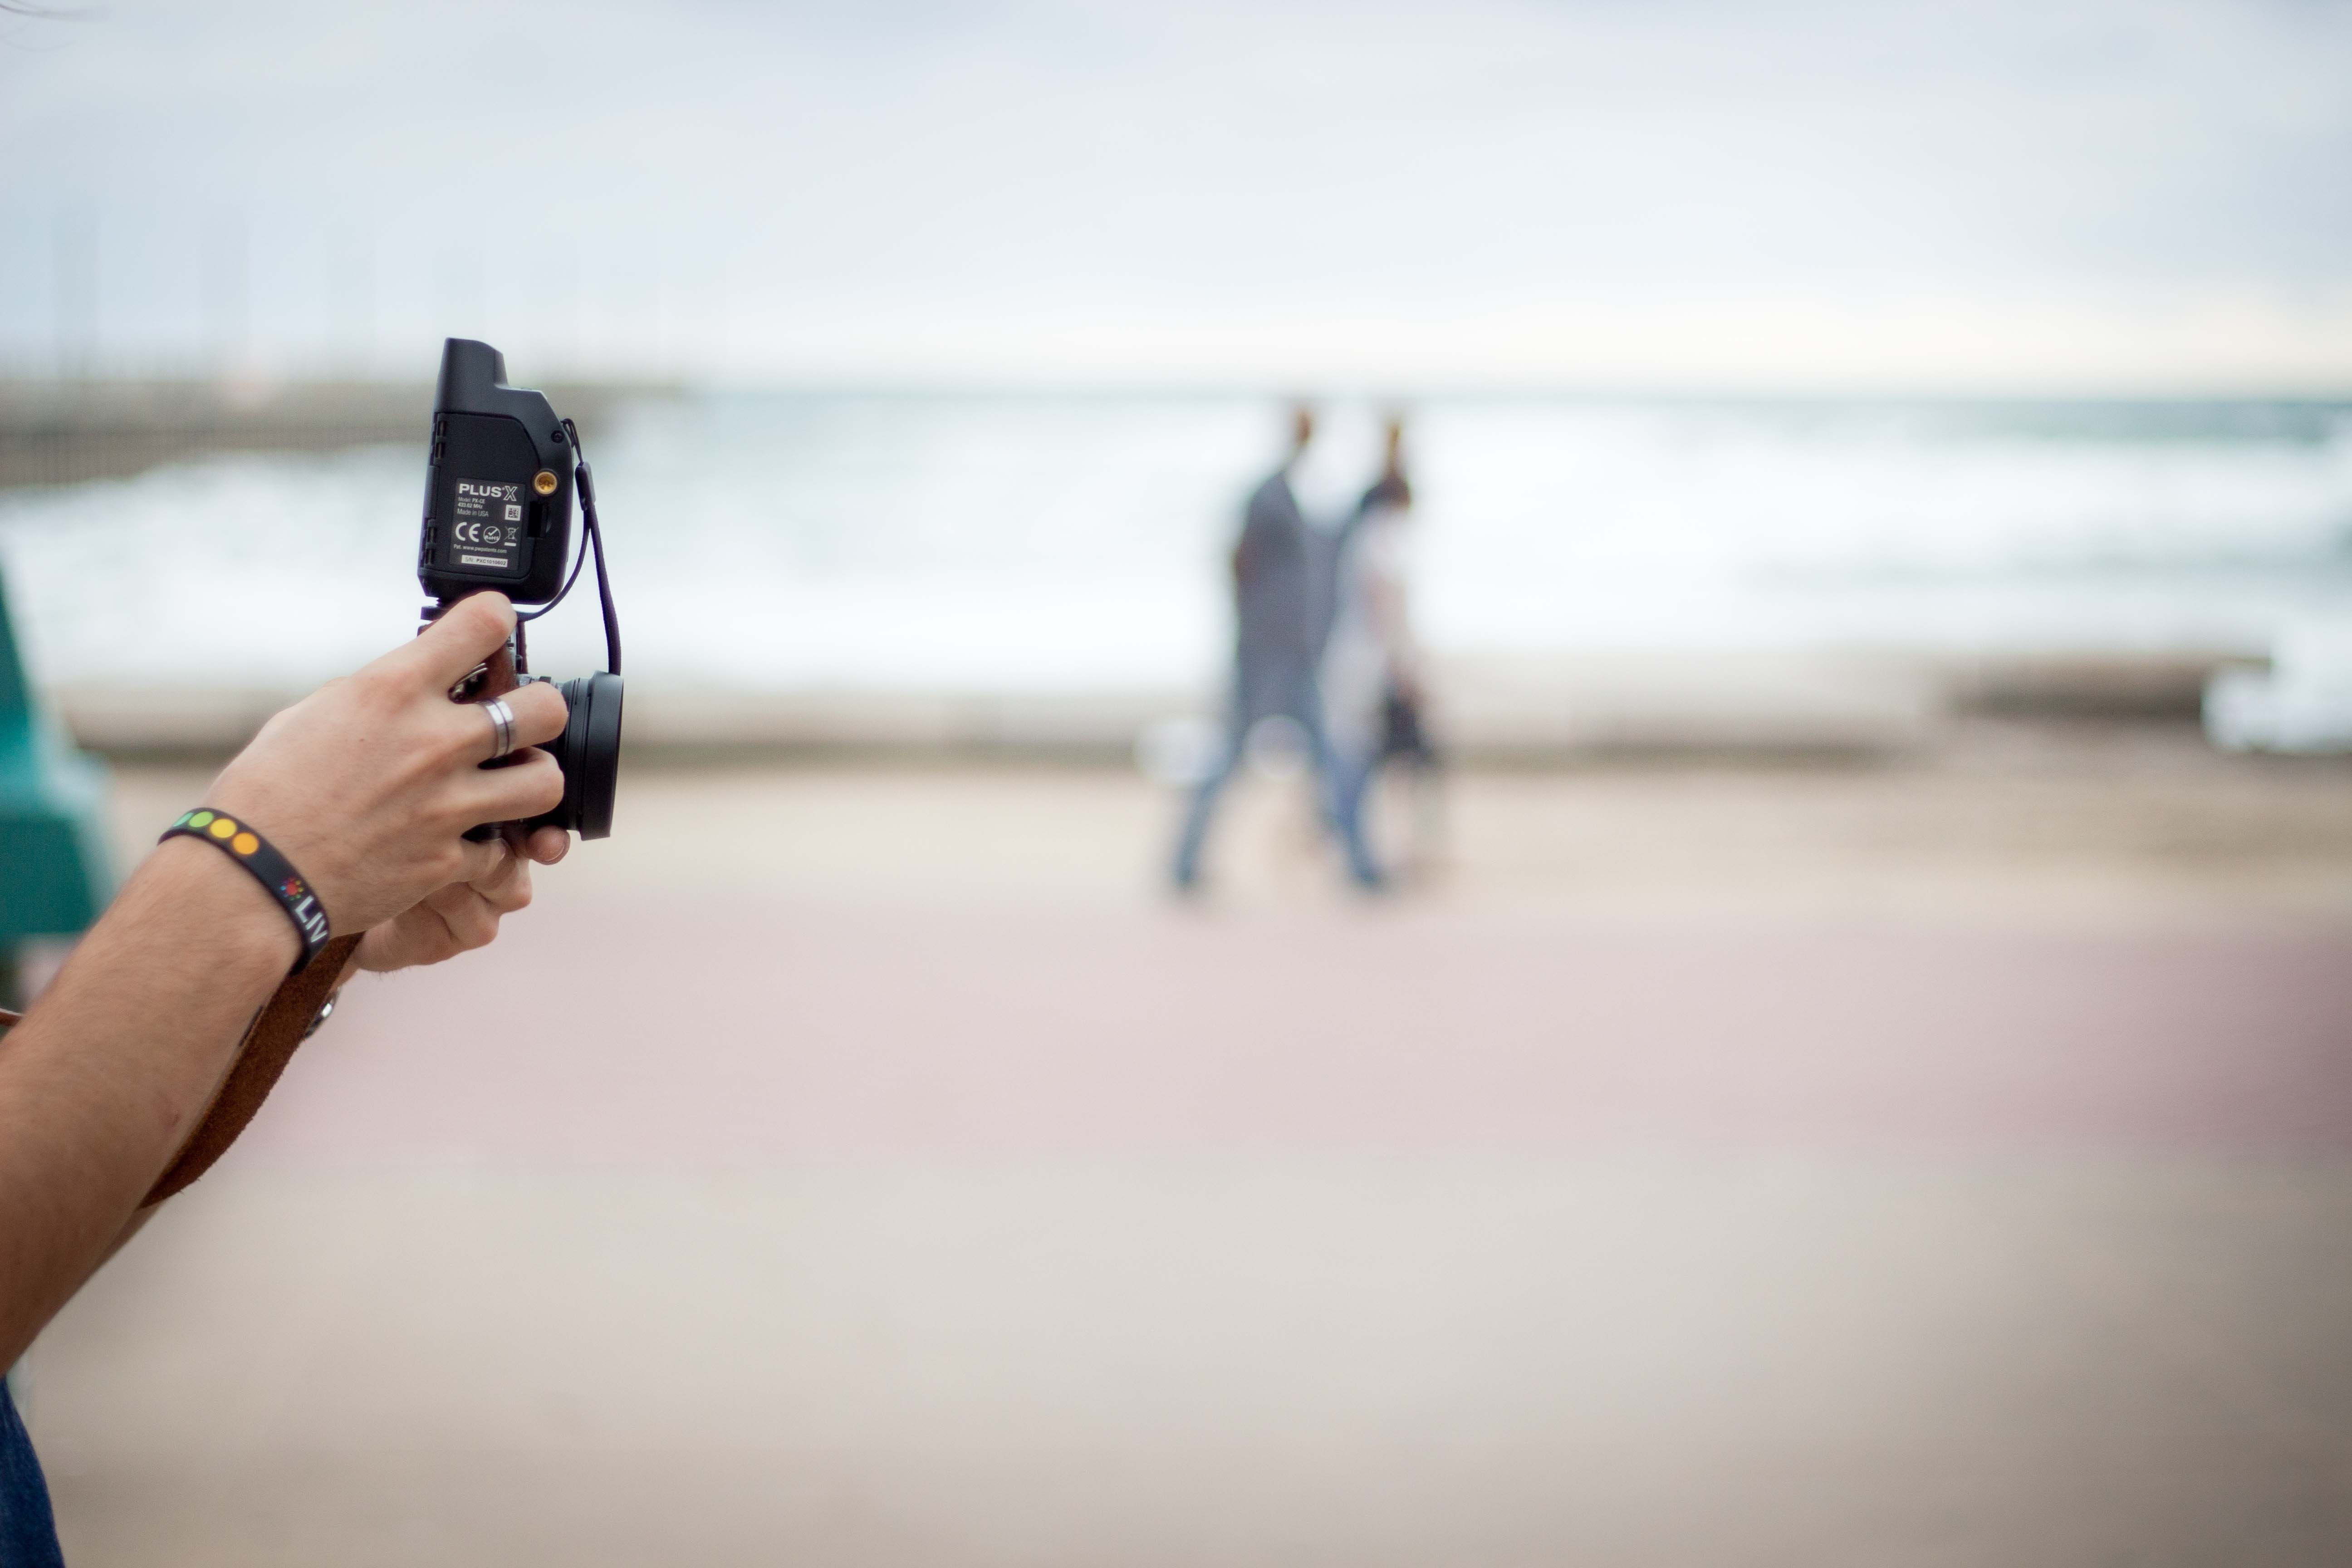
hand, white, photography, blue, photograph, image